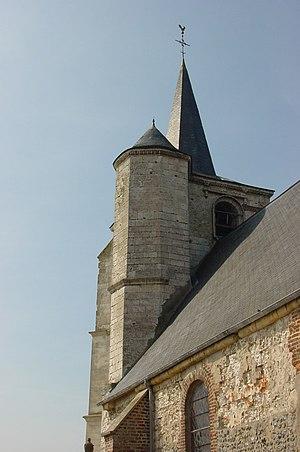
Cet article recense les monuments historiques de la Somme, en France.
Pendé est une commune française située dans le département de la Somme, en région Hauts-de-France.